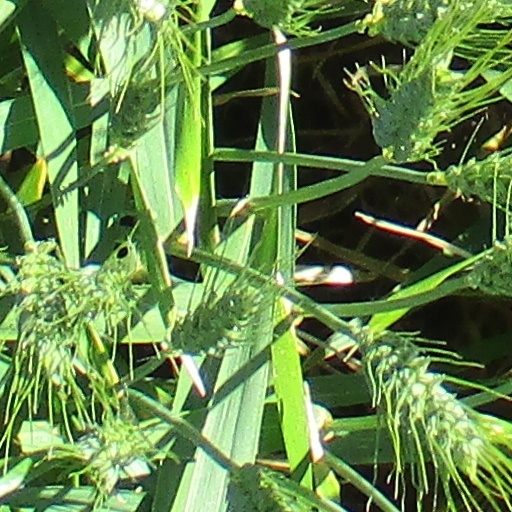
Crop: wheat